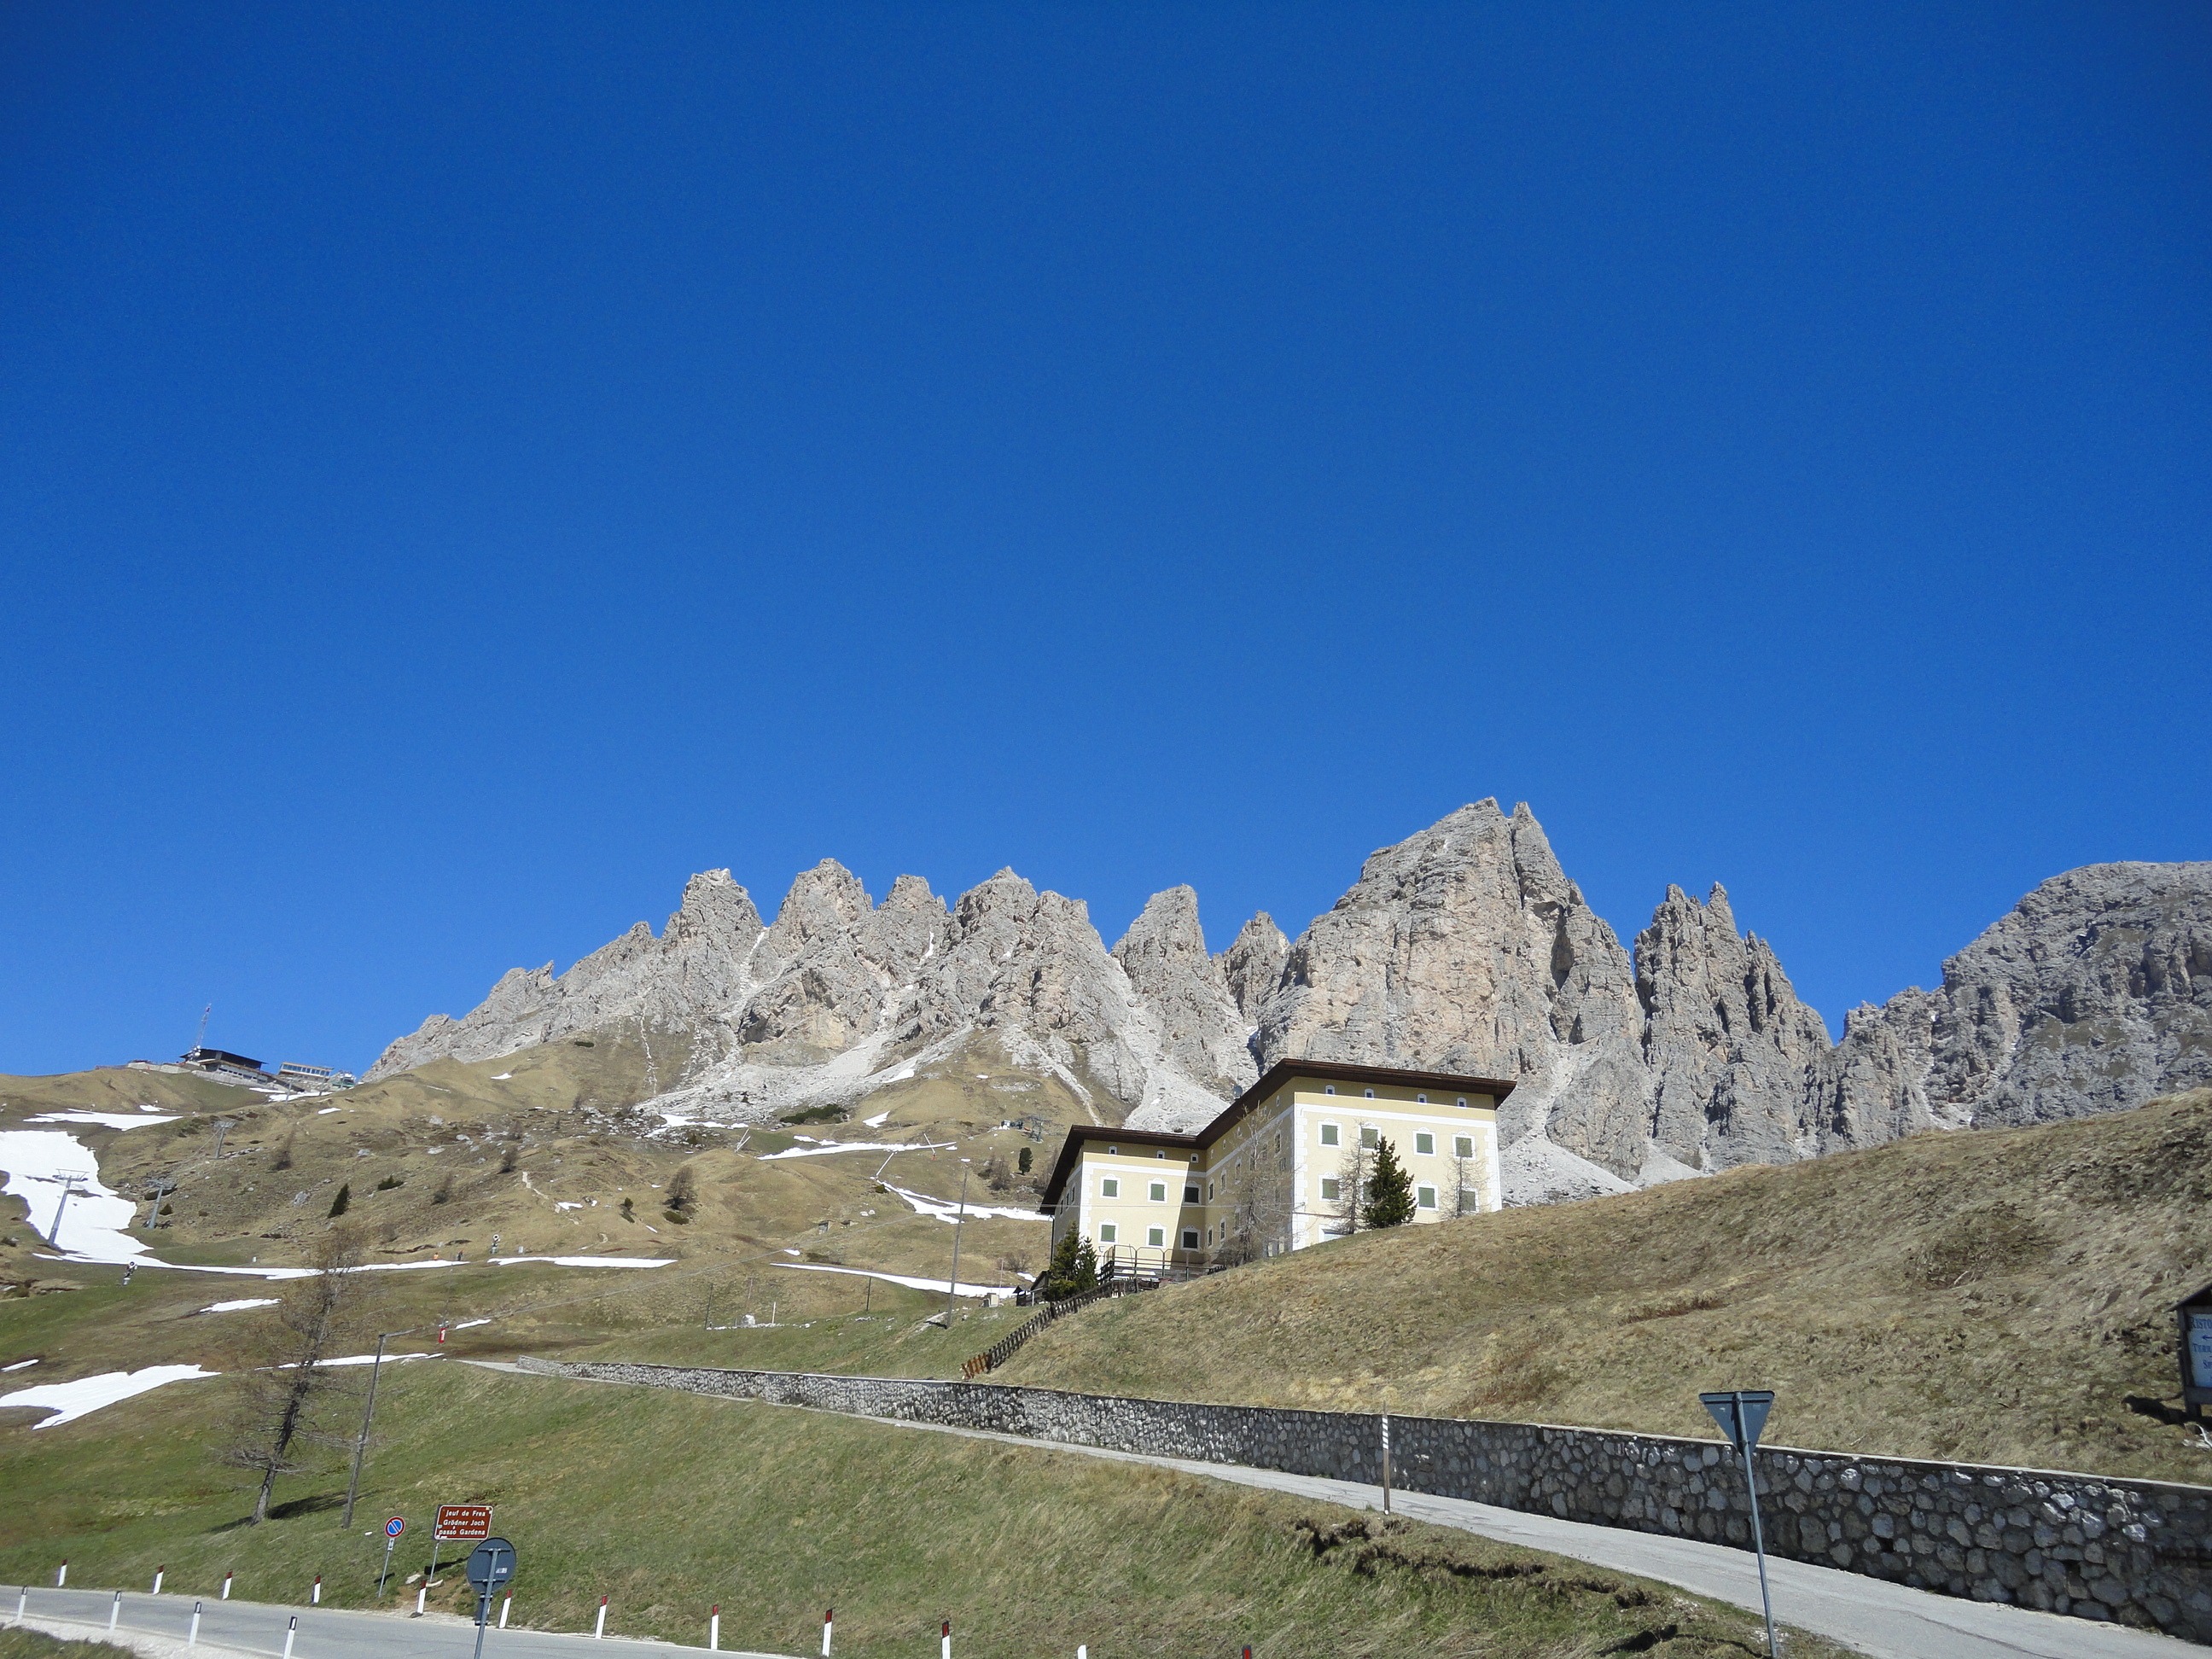
nature, rock, mountain, sky, hill, valley, mountain range, panorama, italy, blue, terrain, ridge, mountains, alps, badlands, plateau, mood, dolomites, south tyrol, villages, mountain pass, mountainous landforms